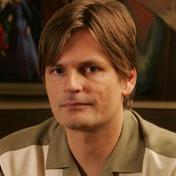
Age: 38